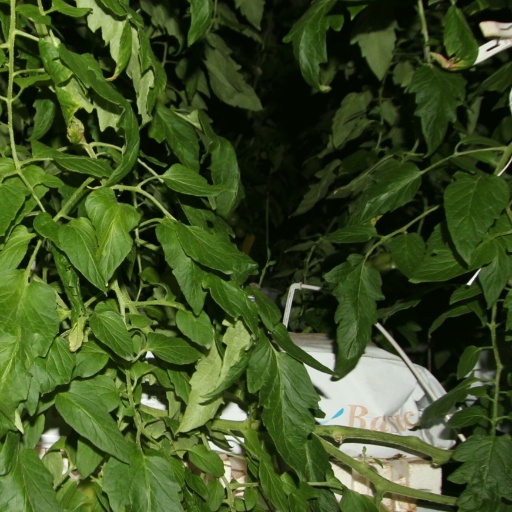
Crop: tomato